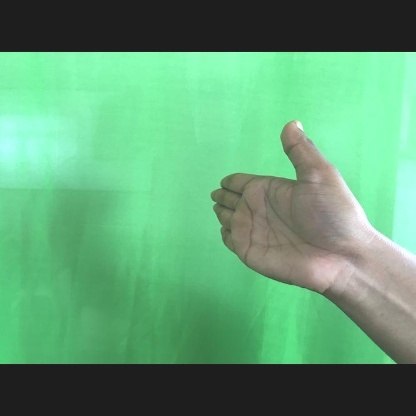
Mudra: Ardhachandran